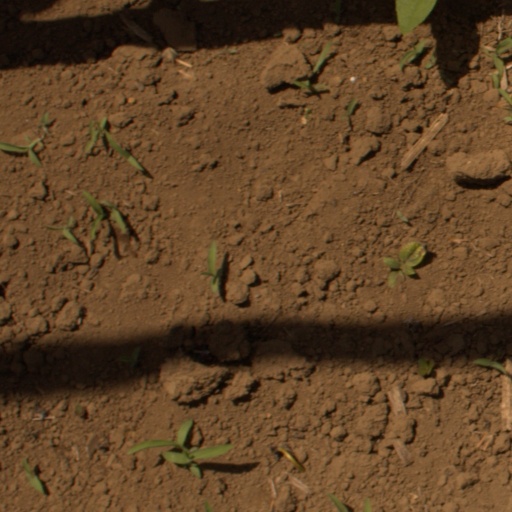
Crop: Jerusalem artichoke